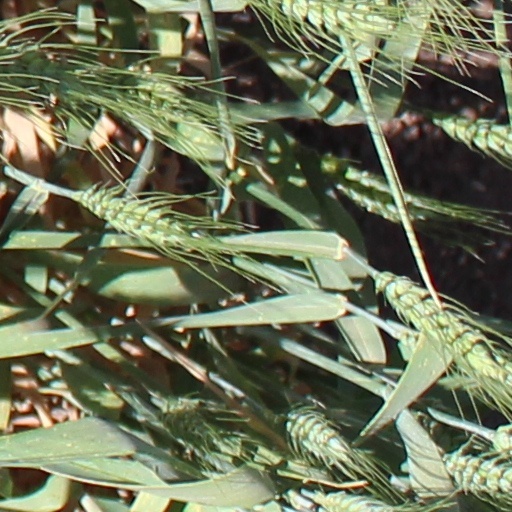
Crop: wheat